Abira Station

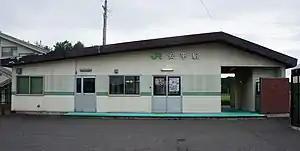
Station building, July 2017

is a train station operated by JR Hokkaido in Abira, Yūfutsu District, Hokkaidō, Japan.